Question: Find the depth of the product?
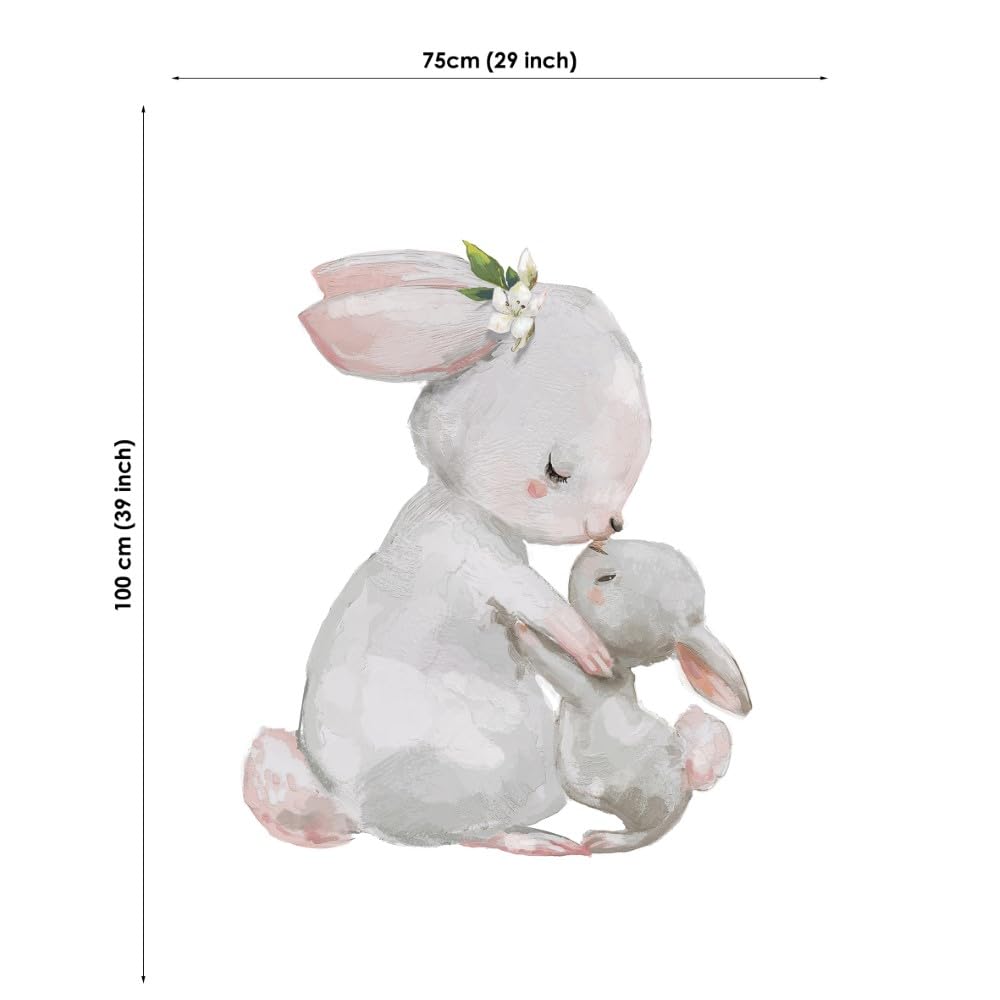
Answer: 39.0 inch